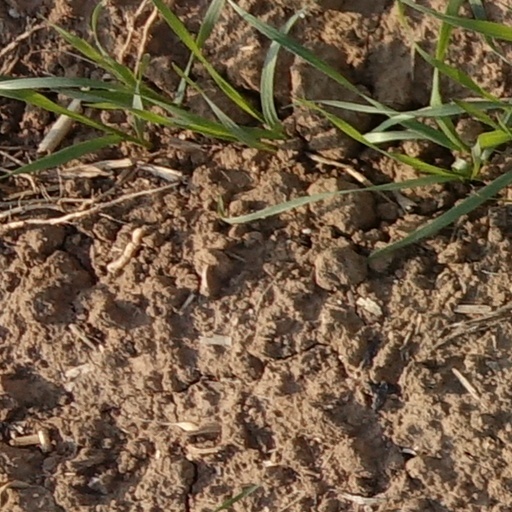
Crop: wheat